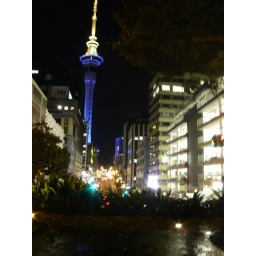
Auckland sky tower by night